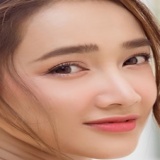
diễn viên Nhã Phương